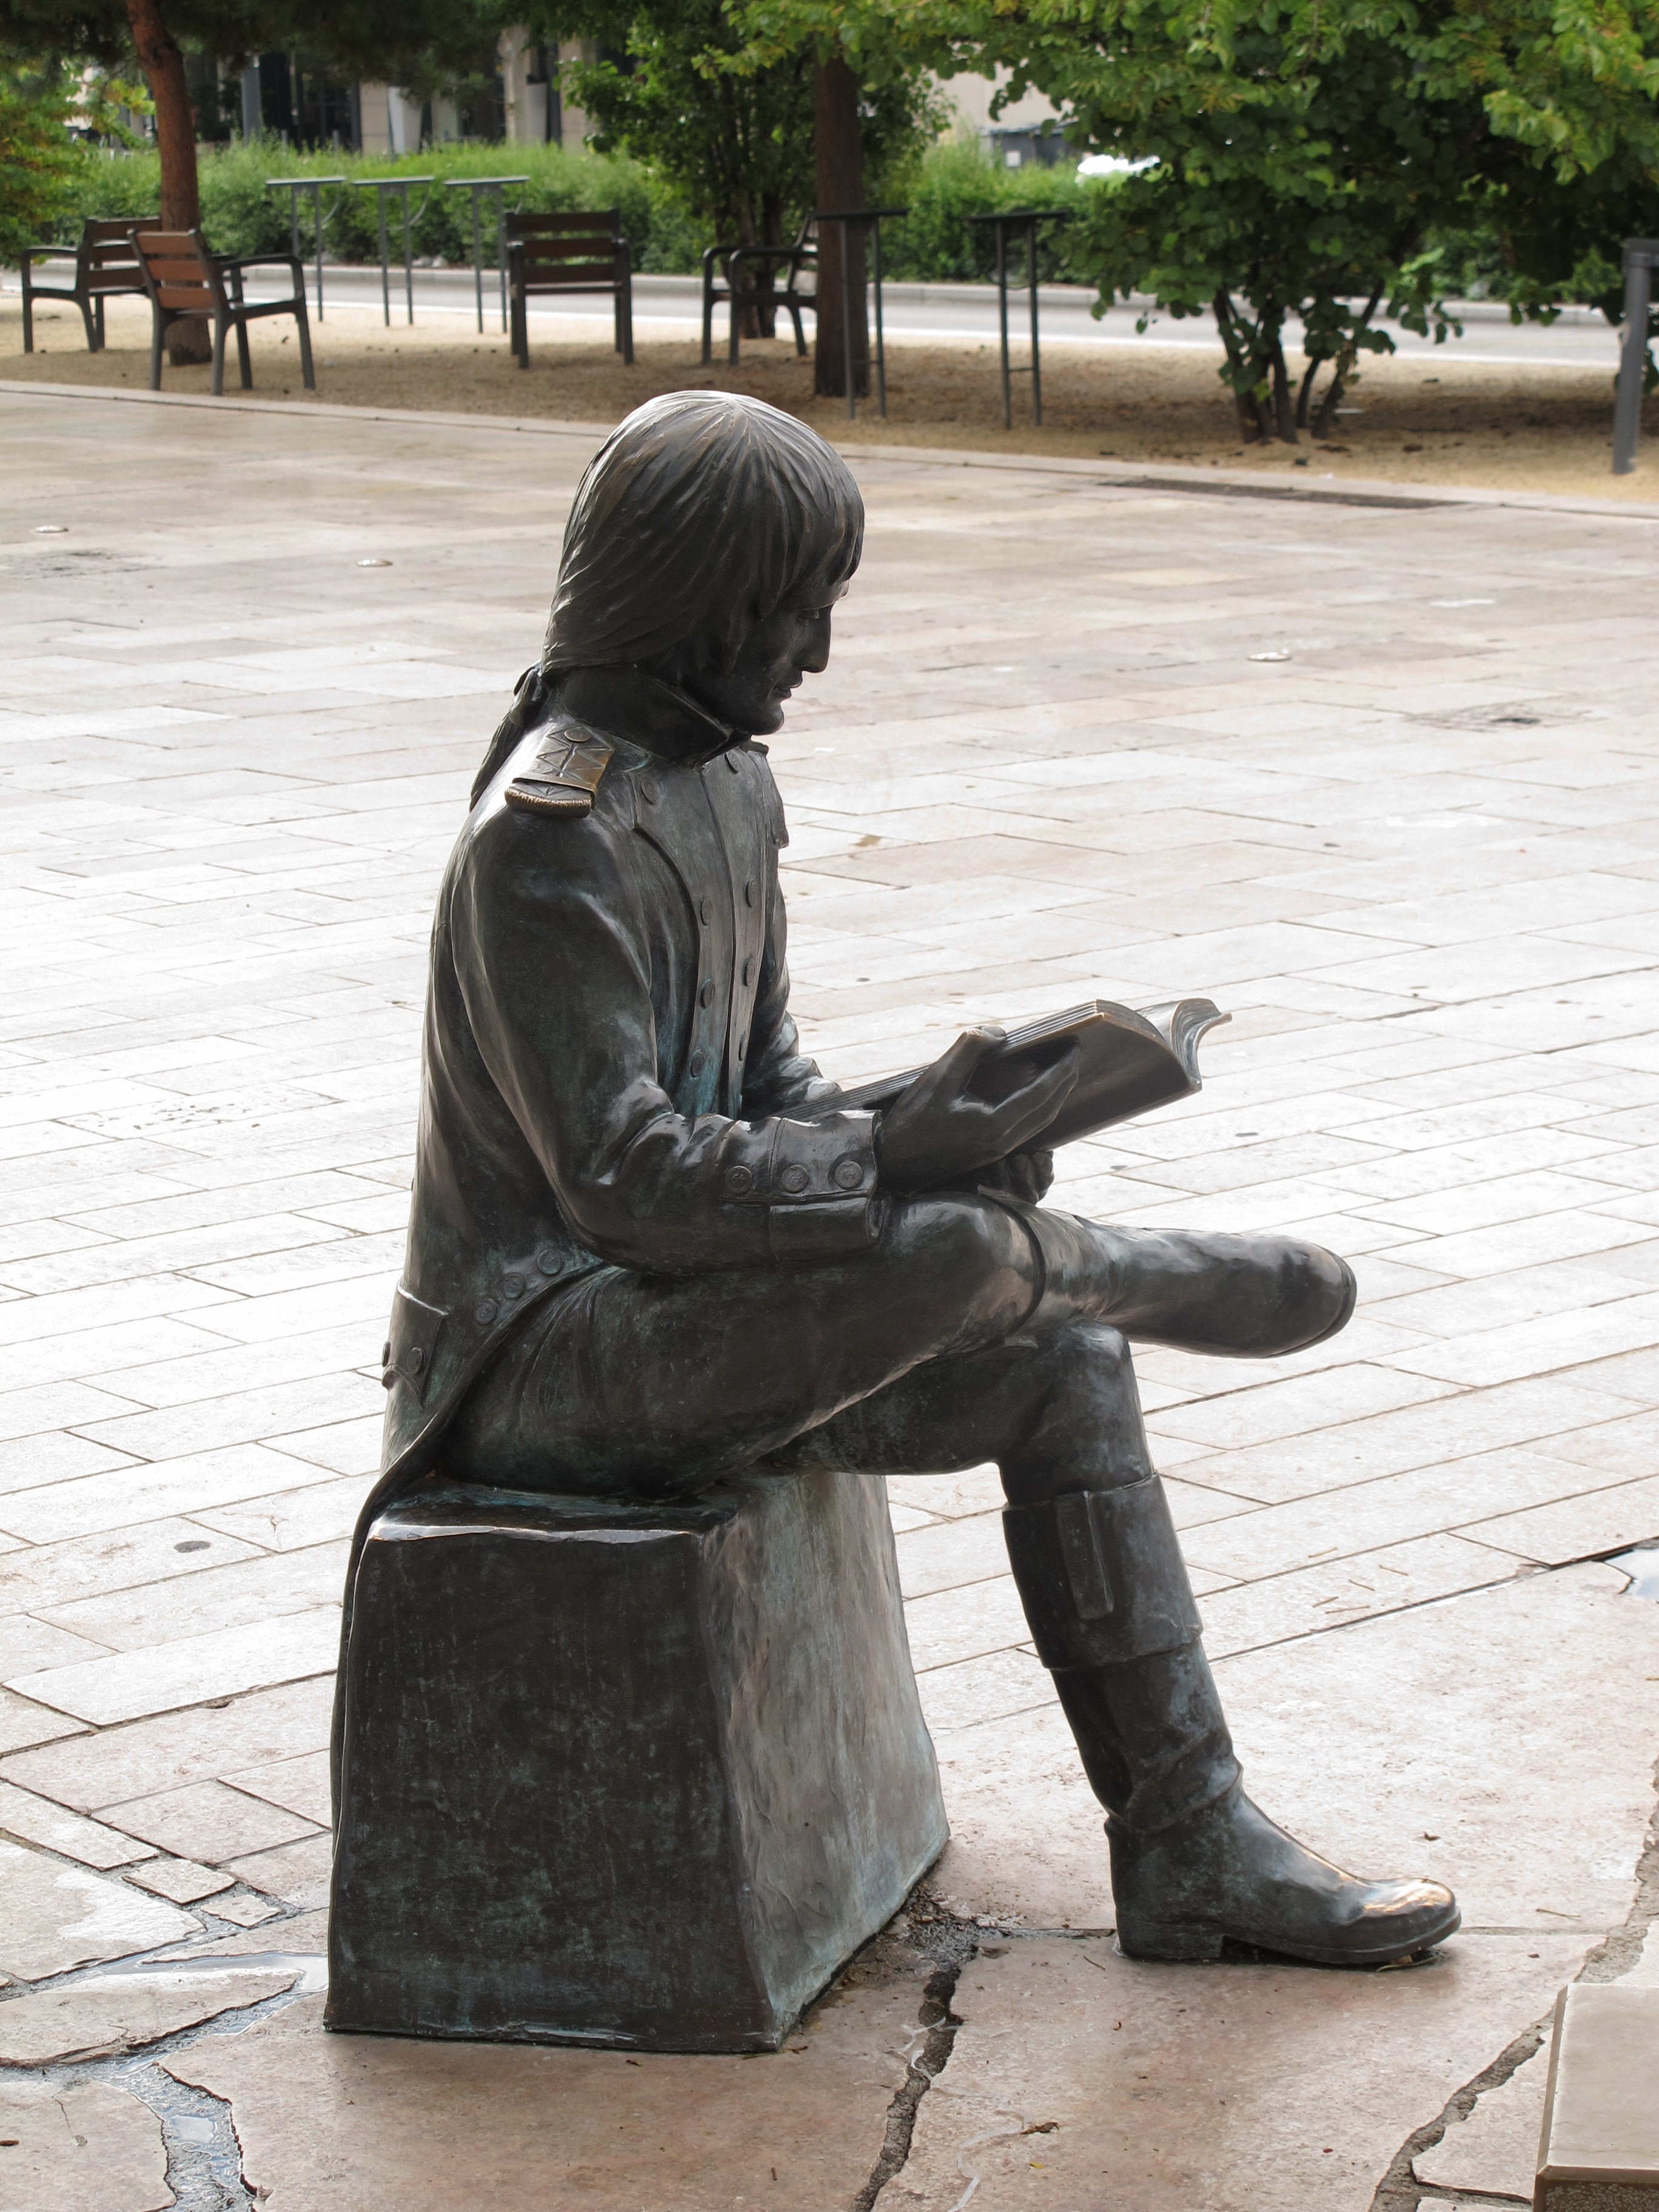
man, book, road, street, city, reading, monument, france, statue, sitting, sculpture, outside, art, temple, bronze, valence, delights, bonaparte, j p, human positions